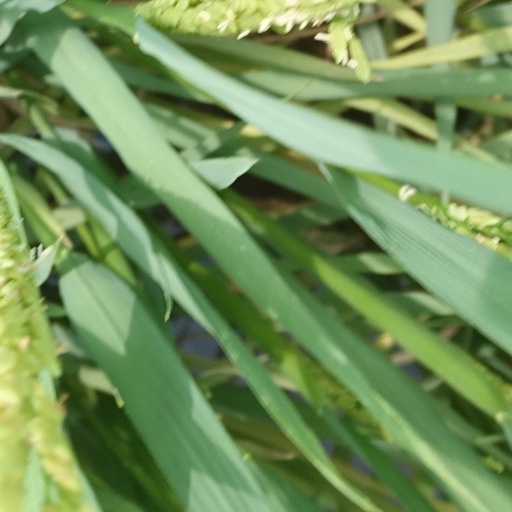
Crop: rice